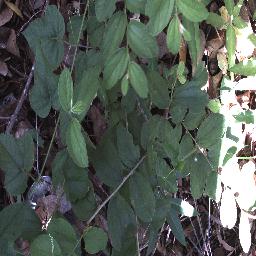
Label: chinee_apple